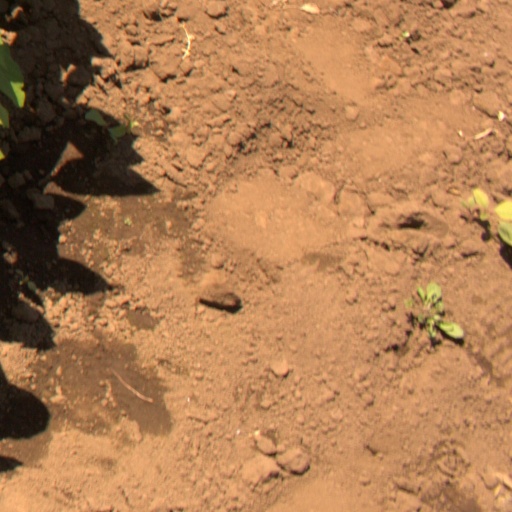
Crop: soybean